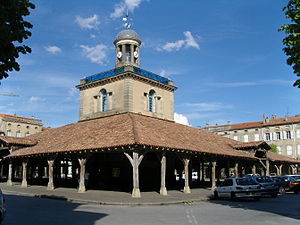
Revel (Haute-Garonne)
Revel er en fransk kommune og bysamfund beliggende i Haute-Garonne, ca. 54 km øst for Toulouse i det sydvestlige Frankrig.